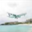
Label: airplane